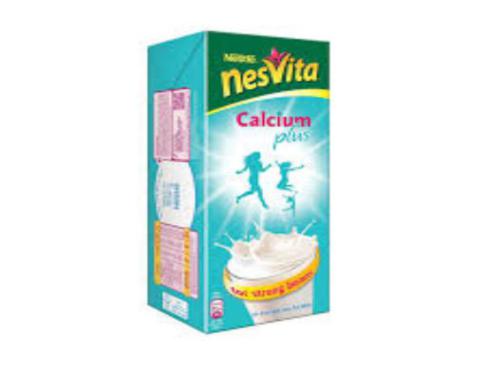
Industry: Food